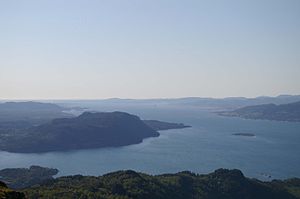
Fensfjorden
Fensfjorden (længst ude)og Austfjorden (nærmest) set fra Djupedalseggane
Fensfjorden er en fjord på grænsen mellem de tidligere Hordaland og Sogn og Fjordane fylker, nu samlet i Vestland fylke i Norge. Fjordåbningen er mod vest ved Holmengrå Fyr lige syd for Sognefjorden. Fensfjorden fortsætter mod sydøst i 30 km før den går over i Austfjorden. Mod nordøst ligger en fjordarm, Masfjorden. Fjorden er 3-5 km bred.